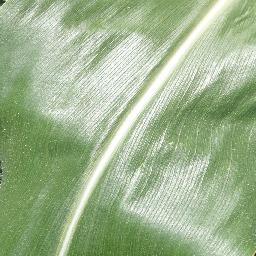
Label: Corn___healthy